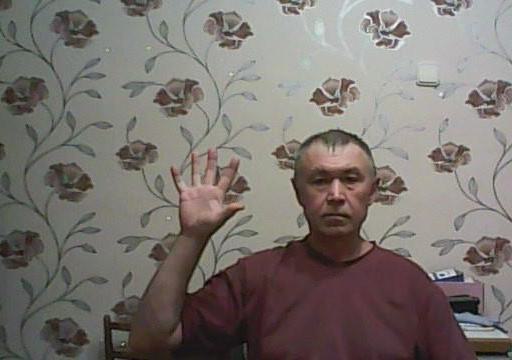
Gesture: palm